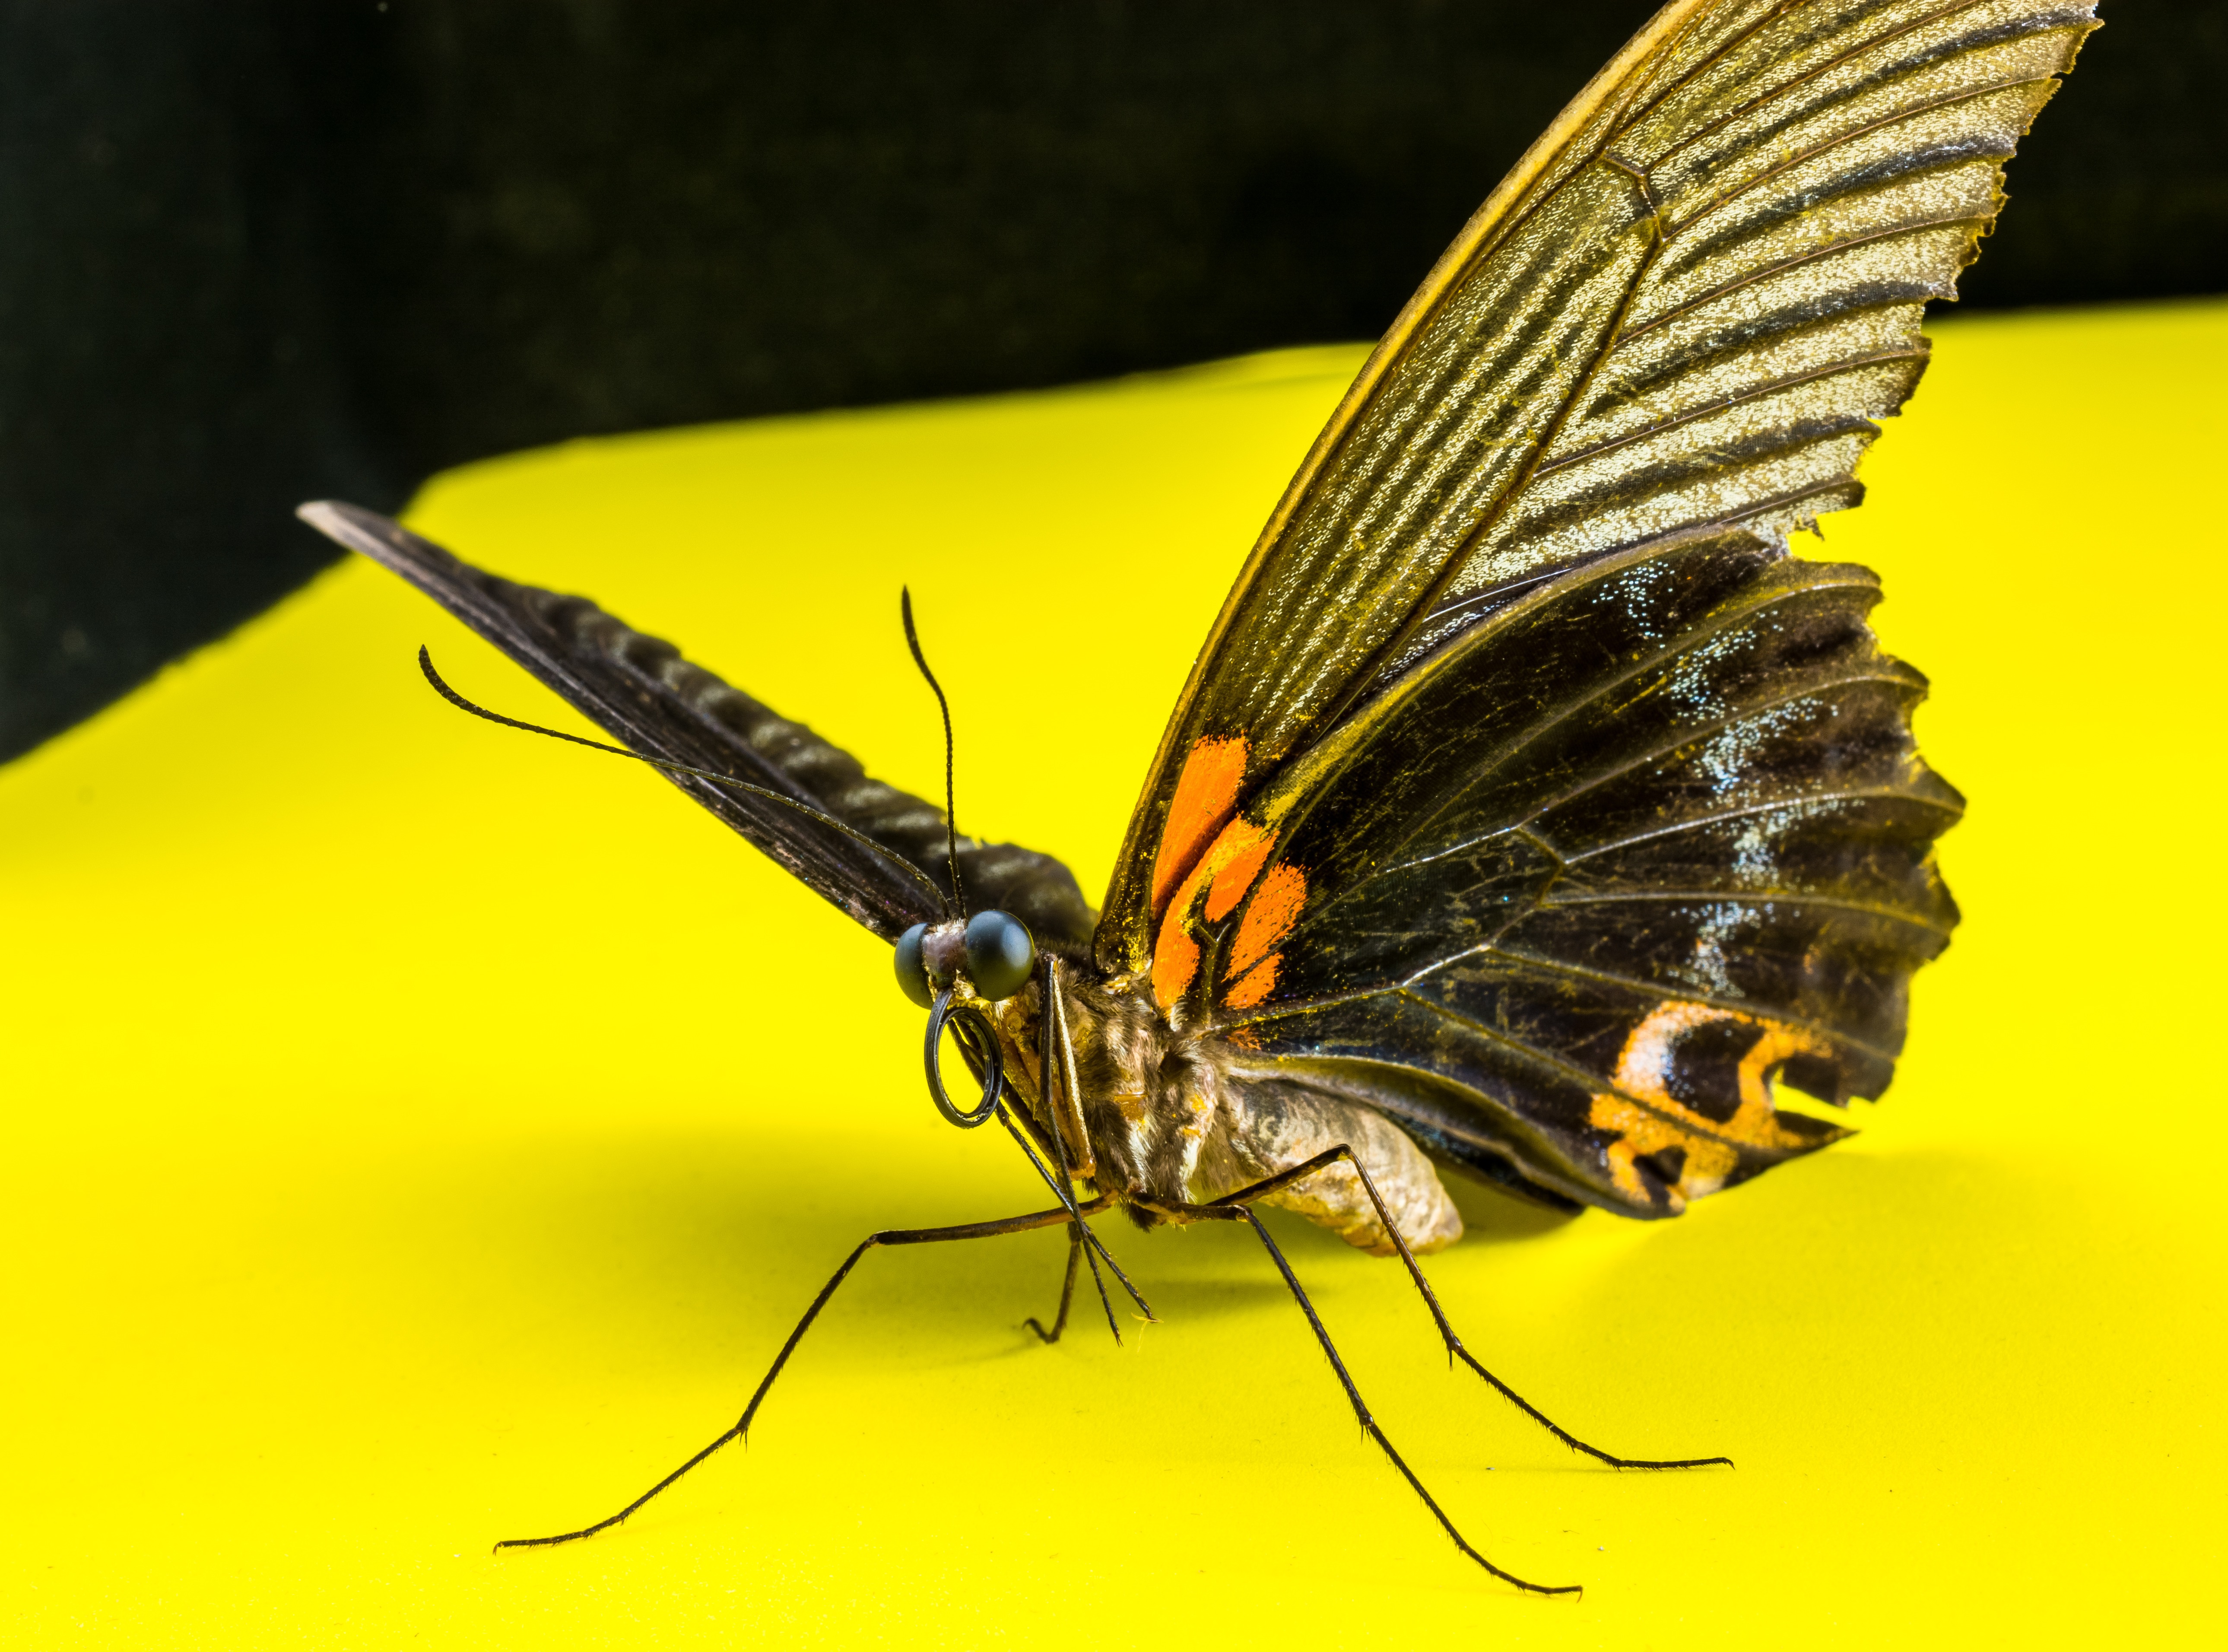
wing, fly, insect, butterfly, yellow, fauna, invertebrate, close up, macro photography, arthropod, moths and butterflies